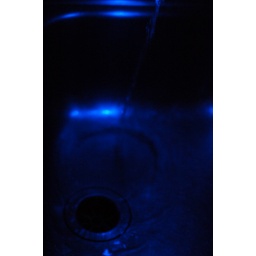
water/monochrome. No photo editing at all - just a blue light attached above the water stream.